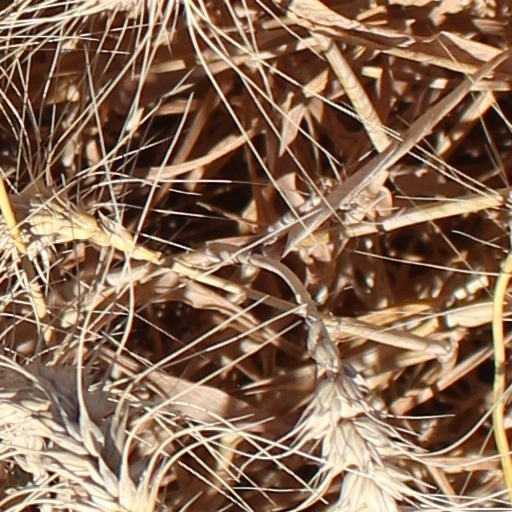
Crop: wheat